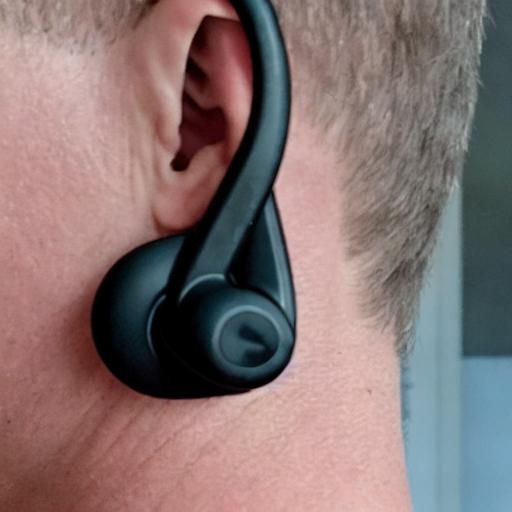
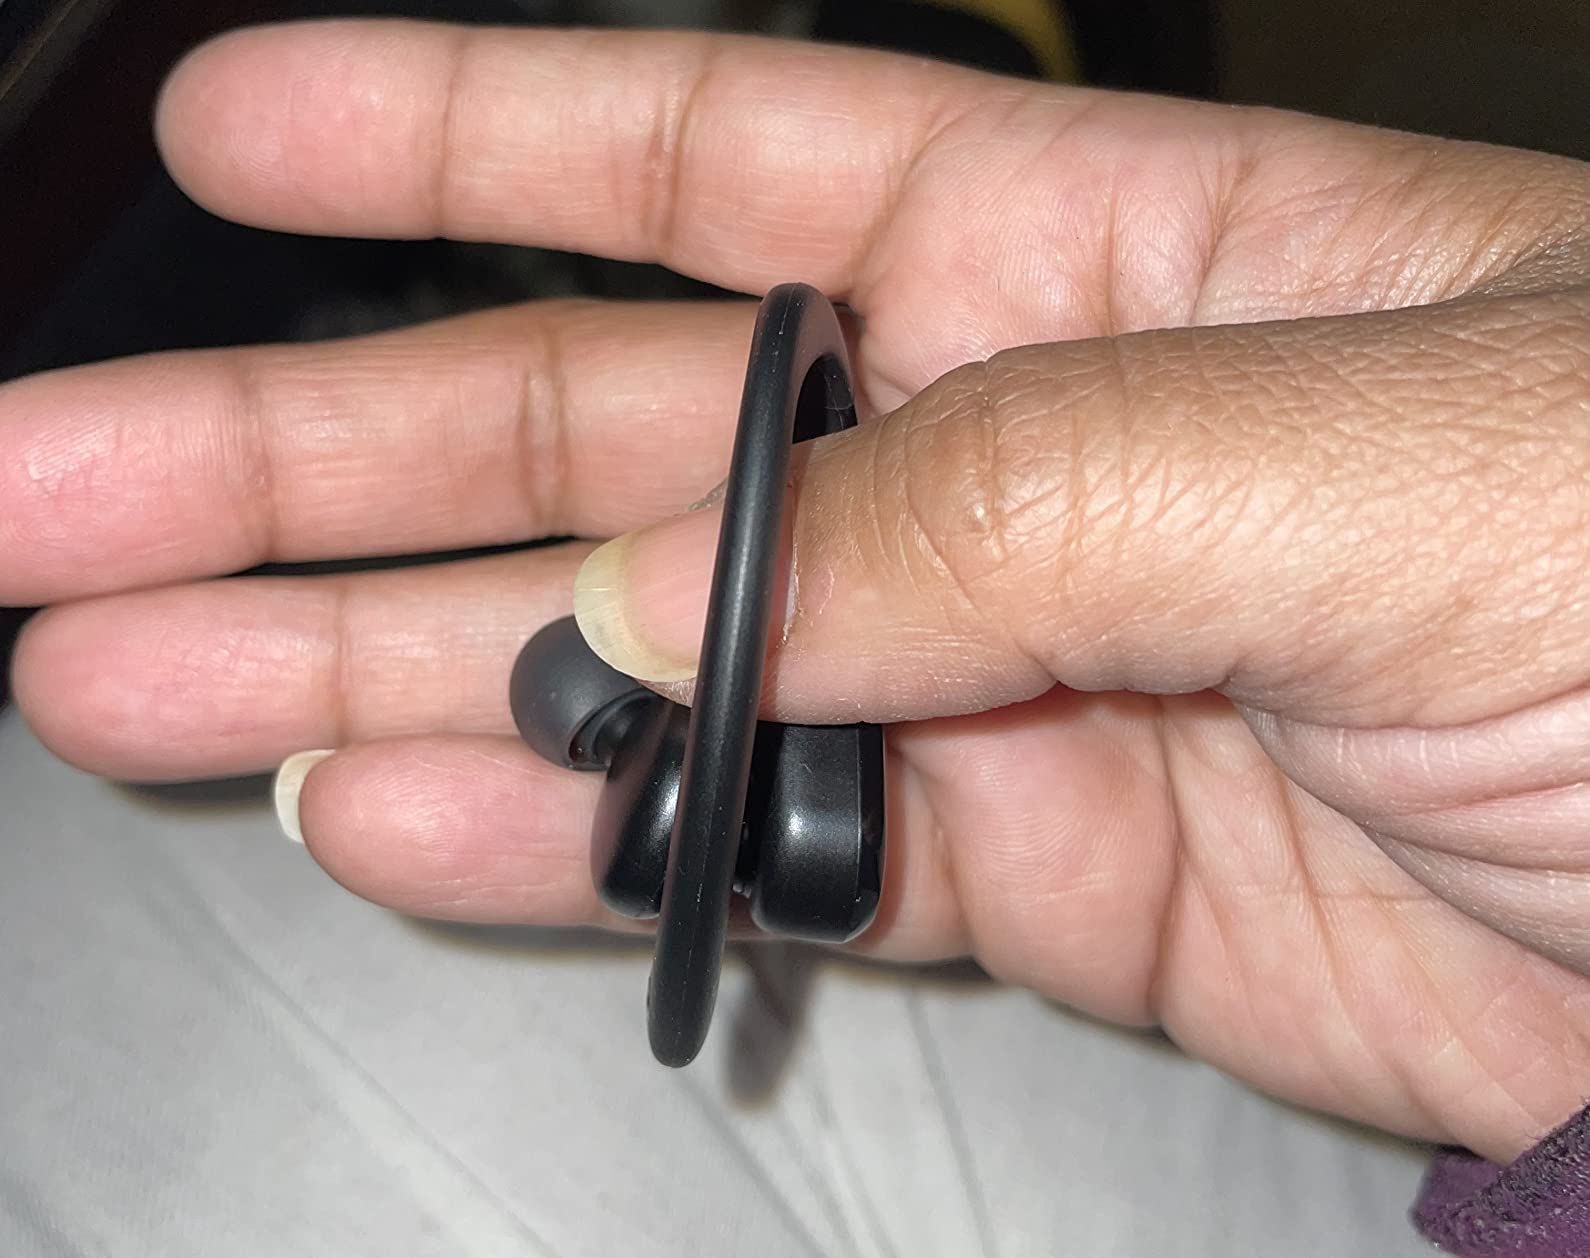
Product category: earbuds
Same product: no